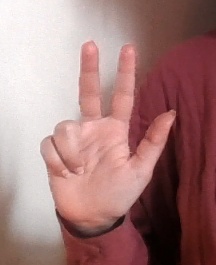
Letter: al